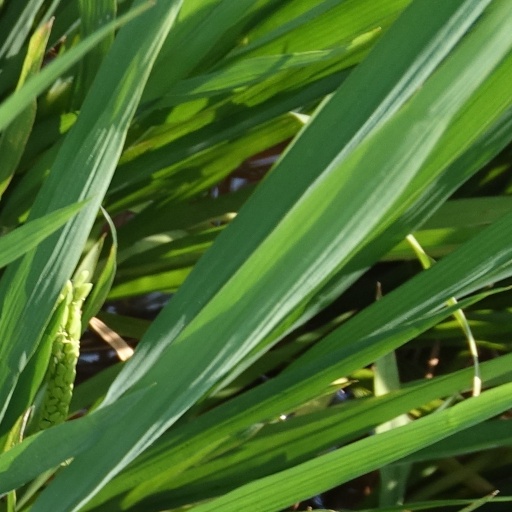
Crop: rice